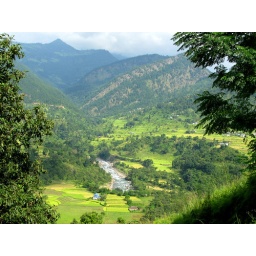
A view from bus roof on our way to Besisahar in Nepal